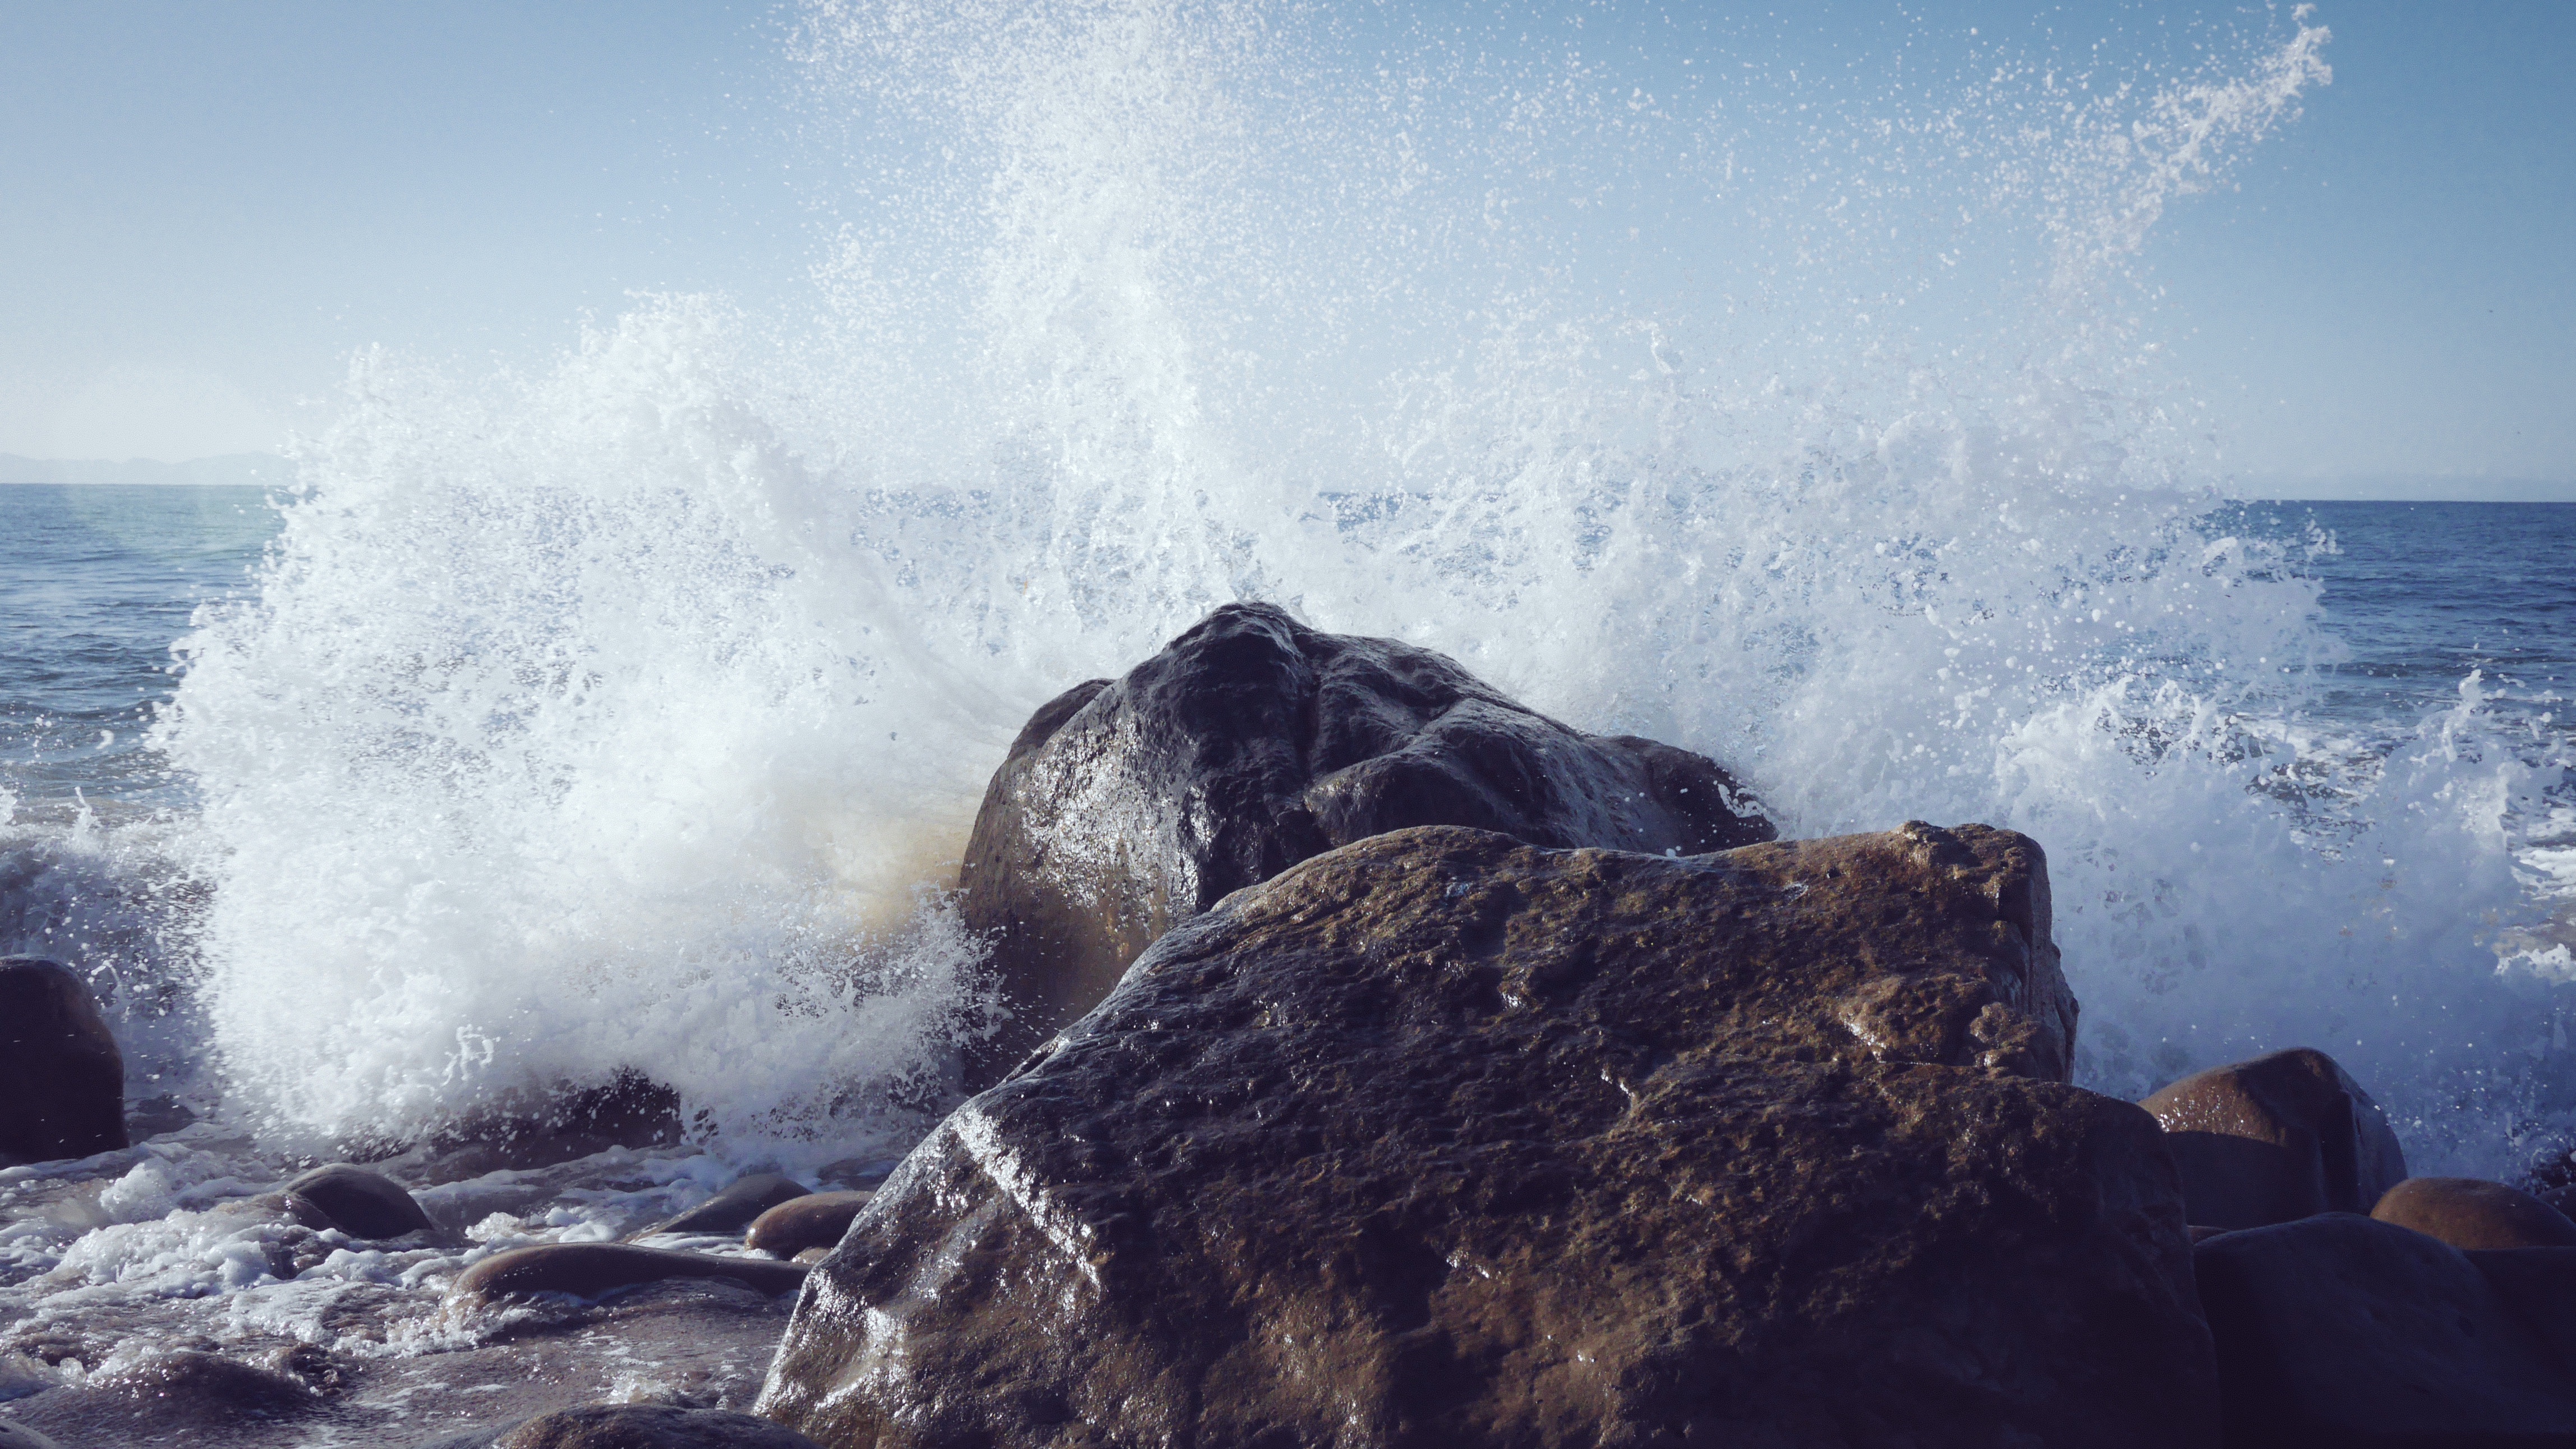
sea, coast, water, nature, rock, ocean, snow, winter, morning, shore, wave, wet, cliff, ice, weather, arctic, terrain, body of water, rocks, stones, waves, spume, atmospheric phenomenon, wind wave